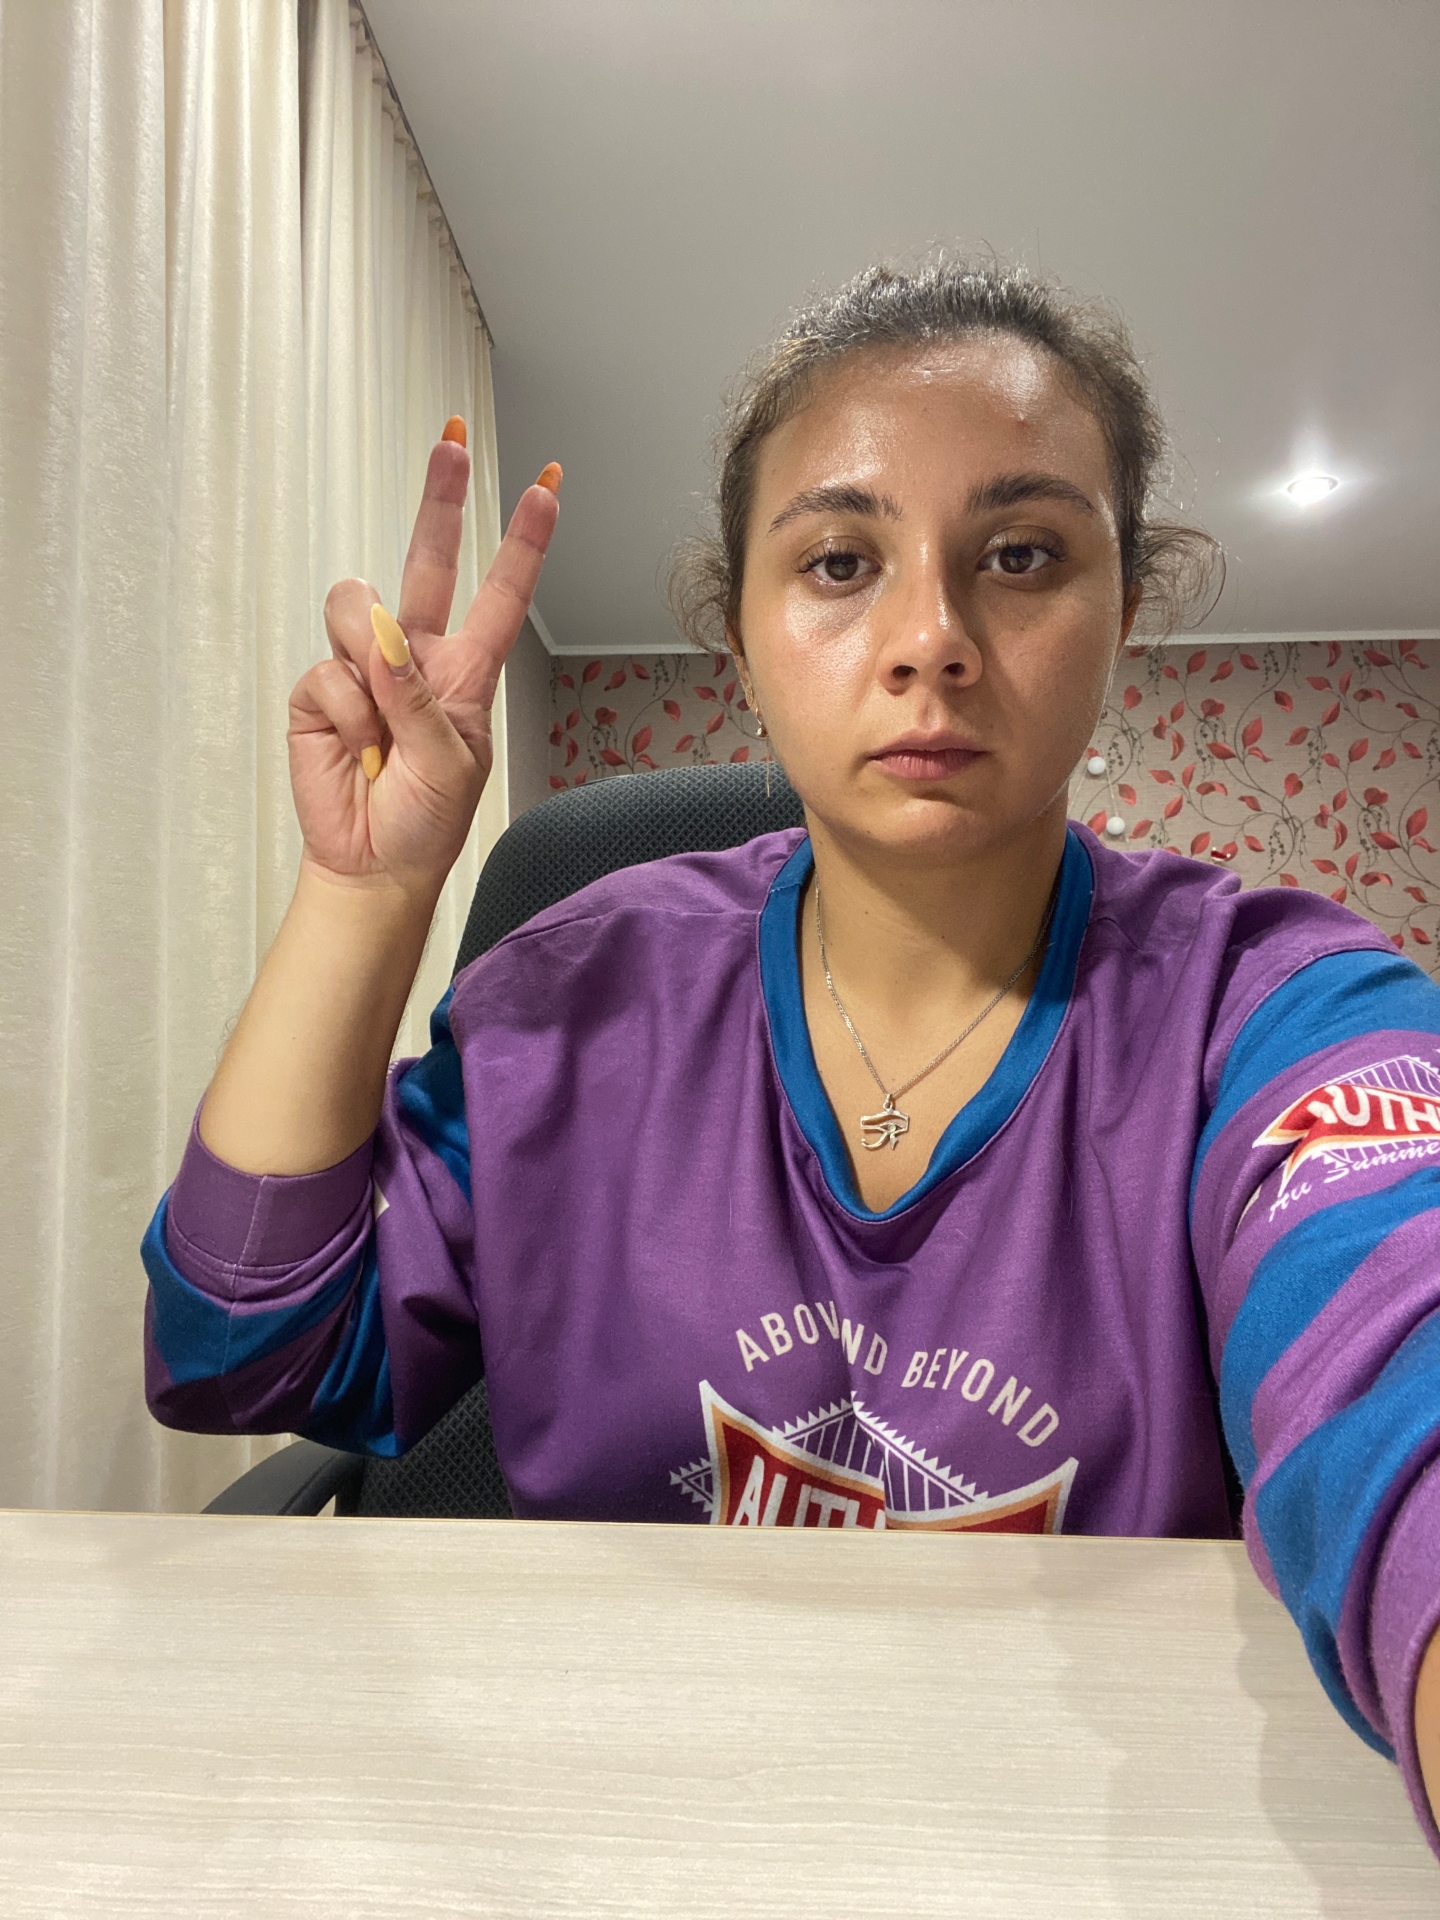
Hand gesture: peace